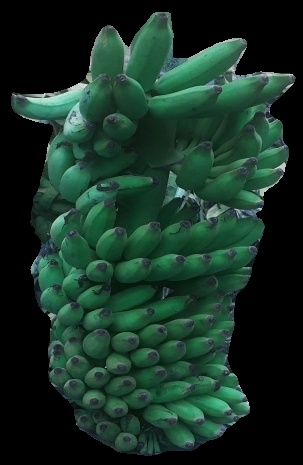
Variety: elakki-bale
Grade: grade1